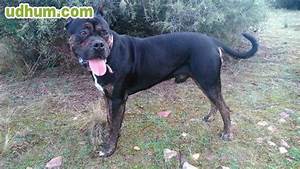
Label: dog